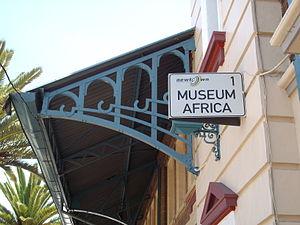
Le Museum Africa ou MuseuMAfricA est un musée historique situé à Newtown, Johannesburg, en Afrique du Sud.